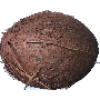
Label: Cocos 1